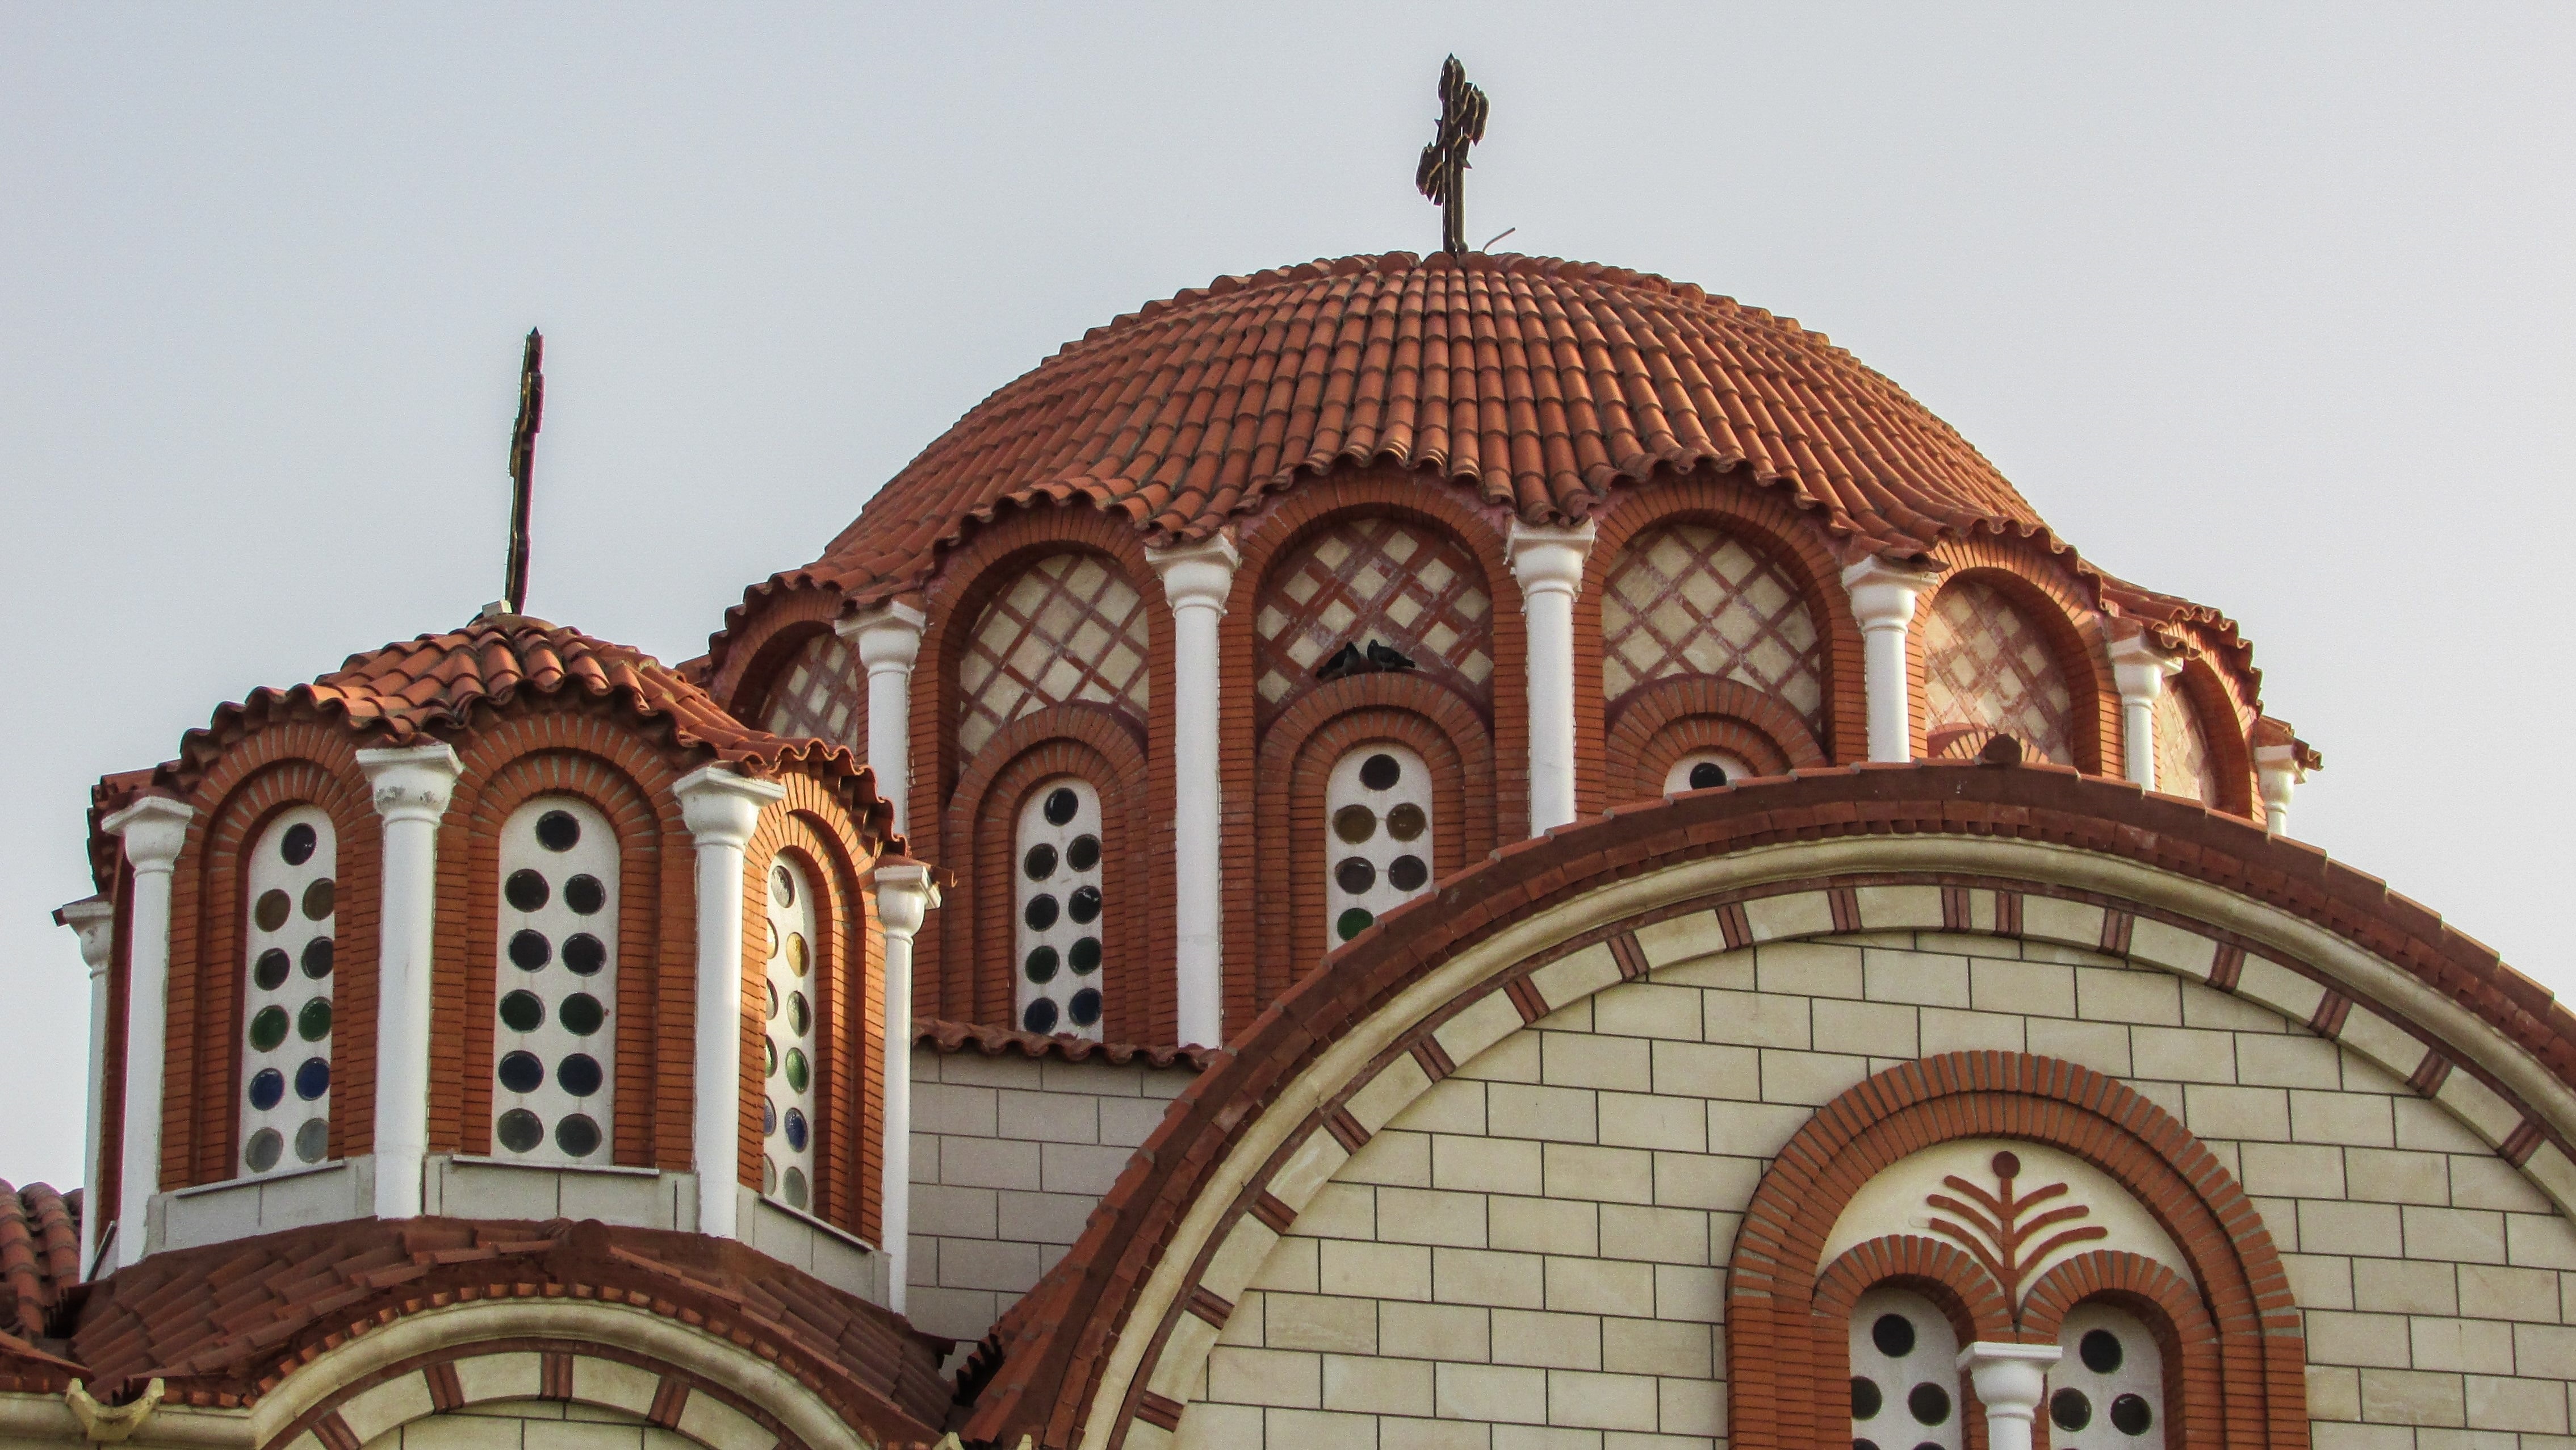
architecture, building, arch, religion, facade, church, cathedral, chapel, place of worship, monastery, mosque, synagogue, orthodox, dome, cyprus, paralimni, ayia varvara, byzantine architecture